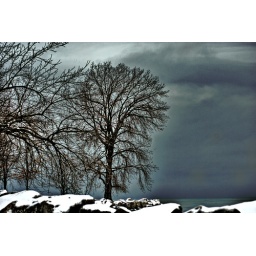
evanston tree and rocks near lakeshore 1-1b full